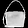
Label: Bag